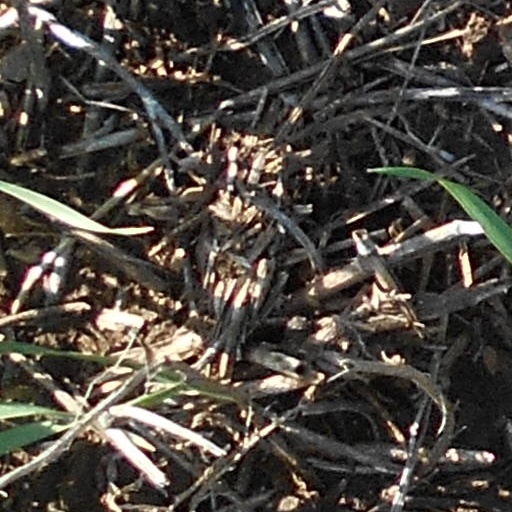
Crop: wheat